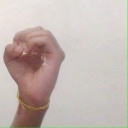
अक्षर: ऊ